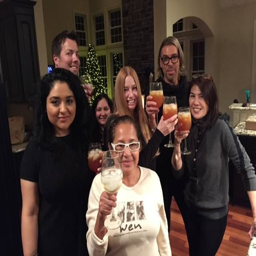
person after appearances , sent with person on my birthday !